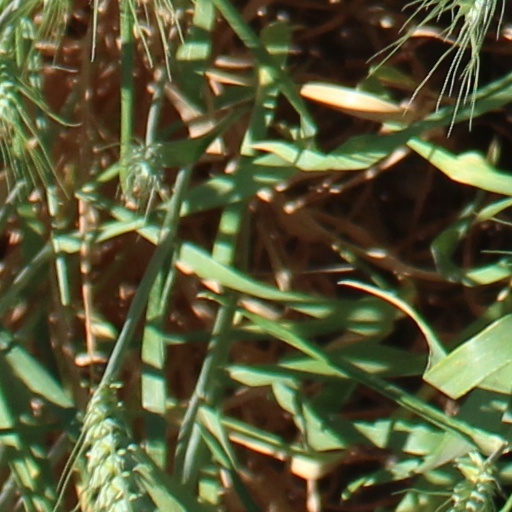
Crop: wheat